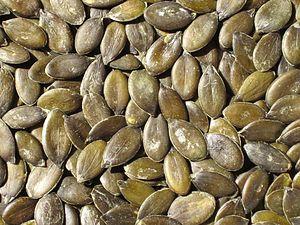
La graine de courge est issue de la courge à huile Lady Godiva appartenant à l'espèce Cucurbita pepo. Cette graine vert foncé a une enveloppe très fine. Elle se mange nature, grillée, hachée ou moulue, et accompagne salades, soupes ou mueslis, se mélange à des légumes, des fruits secs ou s'incorpore dans la pâte à pain.